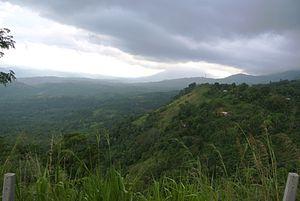
L'environnement au Sri Lanka est l'environnement du pays Sri Lanka, pays d'Asie.
Le Sri Lanka est un État insulaire au sud-est de l’Inde à un emplacement stratégique à proximité des grandes routes maritimes de l'océan Indien. Il a une superficie totale de 65 610 km², avec 64 740 km² de terres et 870 km² d'eau. Son littoral est long de 1 340 km. Le climat du Sri Lanka comprend des moussons tropicales : la mousson du nord-est, et la mousson de sud-ouest. Le relief est majoritairement peu élevé, dominé par les plaines, avec un ensemble de trois zones montagneuses dans les parties sud et centrale de l'île. Le point culminant est le Pidurutalagala, à 2 524,13 m. Les ressources naturelles principales sont le calcaire, le graphite, les sables minéraux, pierres précieuses, les phosphates, l'argile, l'énergie hydroélectrique. L’île est reliée au sous-continent indien par le pont d'Adam, une chaîne de hauts-fonds de calcaire.